Qube (cable television)

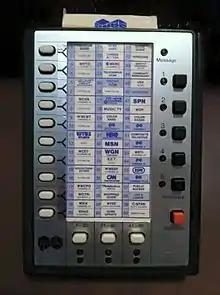
QUBE remote from 1980 (updated for 60-channel service)

The Qube remote was a book-size box with 18 buttons on it that sent signals across a long tether cable to a box with no display, but otherwise similar in size and function to modern cable set-top boxes. The remote had feet for tabletop use, but could be hand-held (probably two hands) and passed around the room, which was significant since many TVs at the time had no remotes for changing channels. The buttons were split up on the remote, with ten buttons numbered 1 - 10 down the left-hand side, five larger buttons down the right hand side, each with a corresponding red LED indicator, and three buttons across the bottom of the remote. The three big buttons across the bottom chose which category of channel the viewer would watch: pay-per-view, broadcast, or community broadcasting. The ten buttons down the left accessed each of the ten channels in that category.